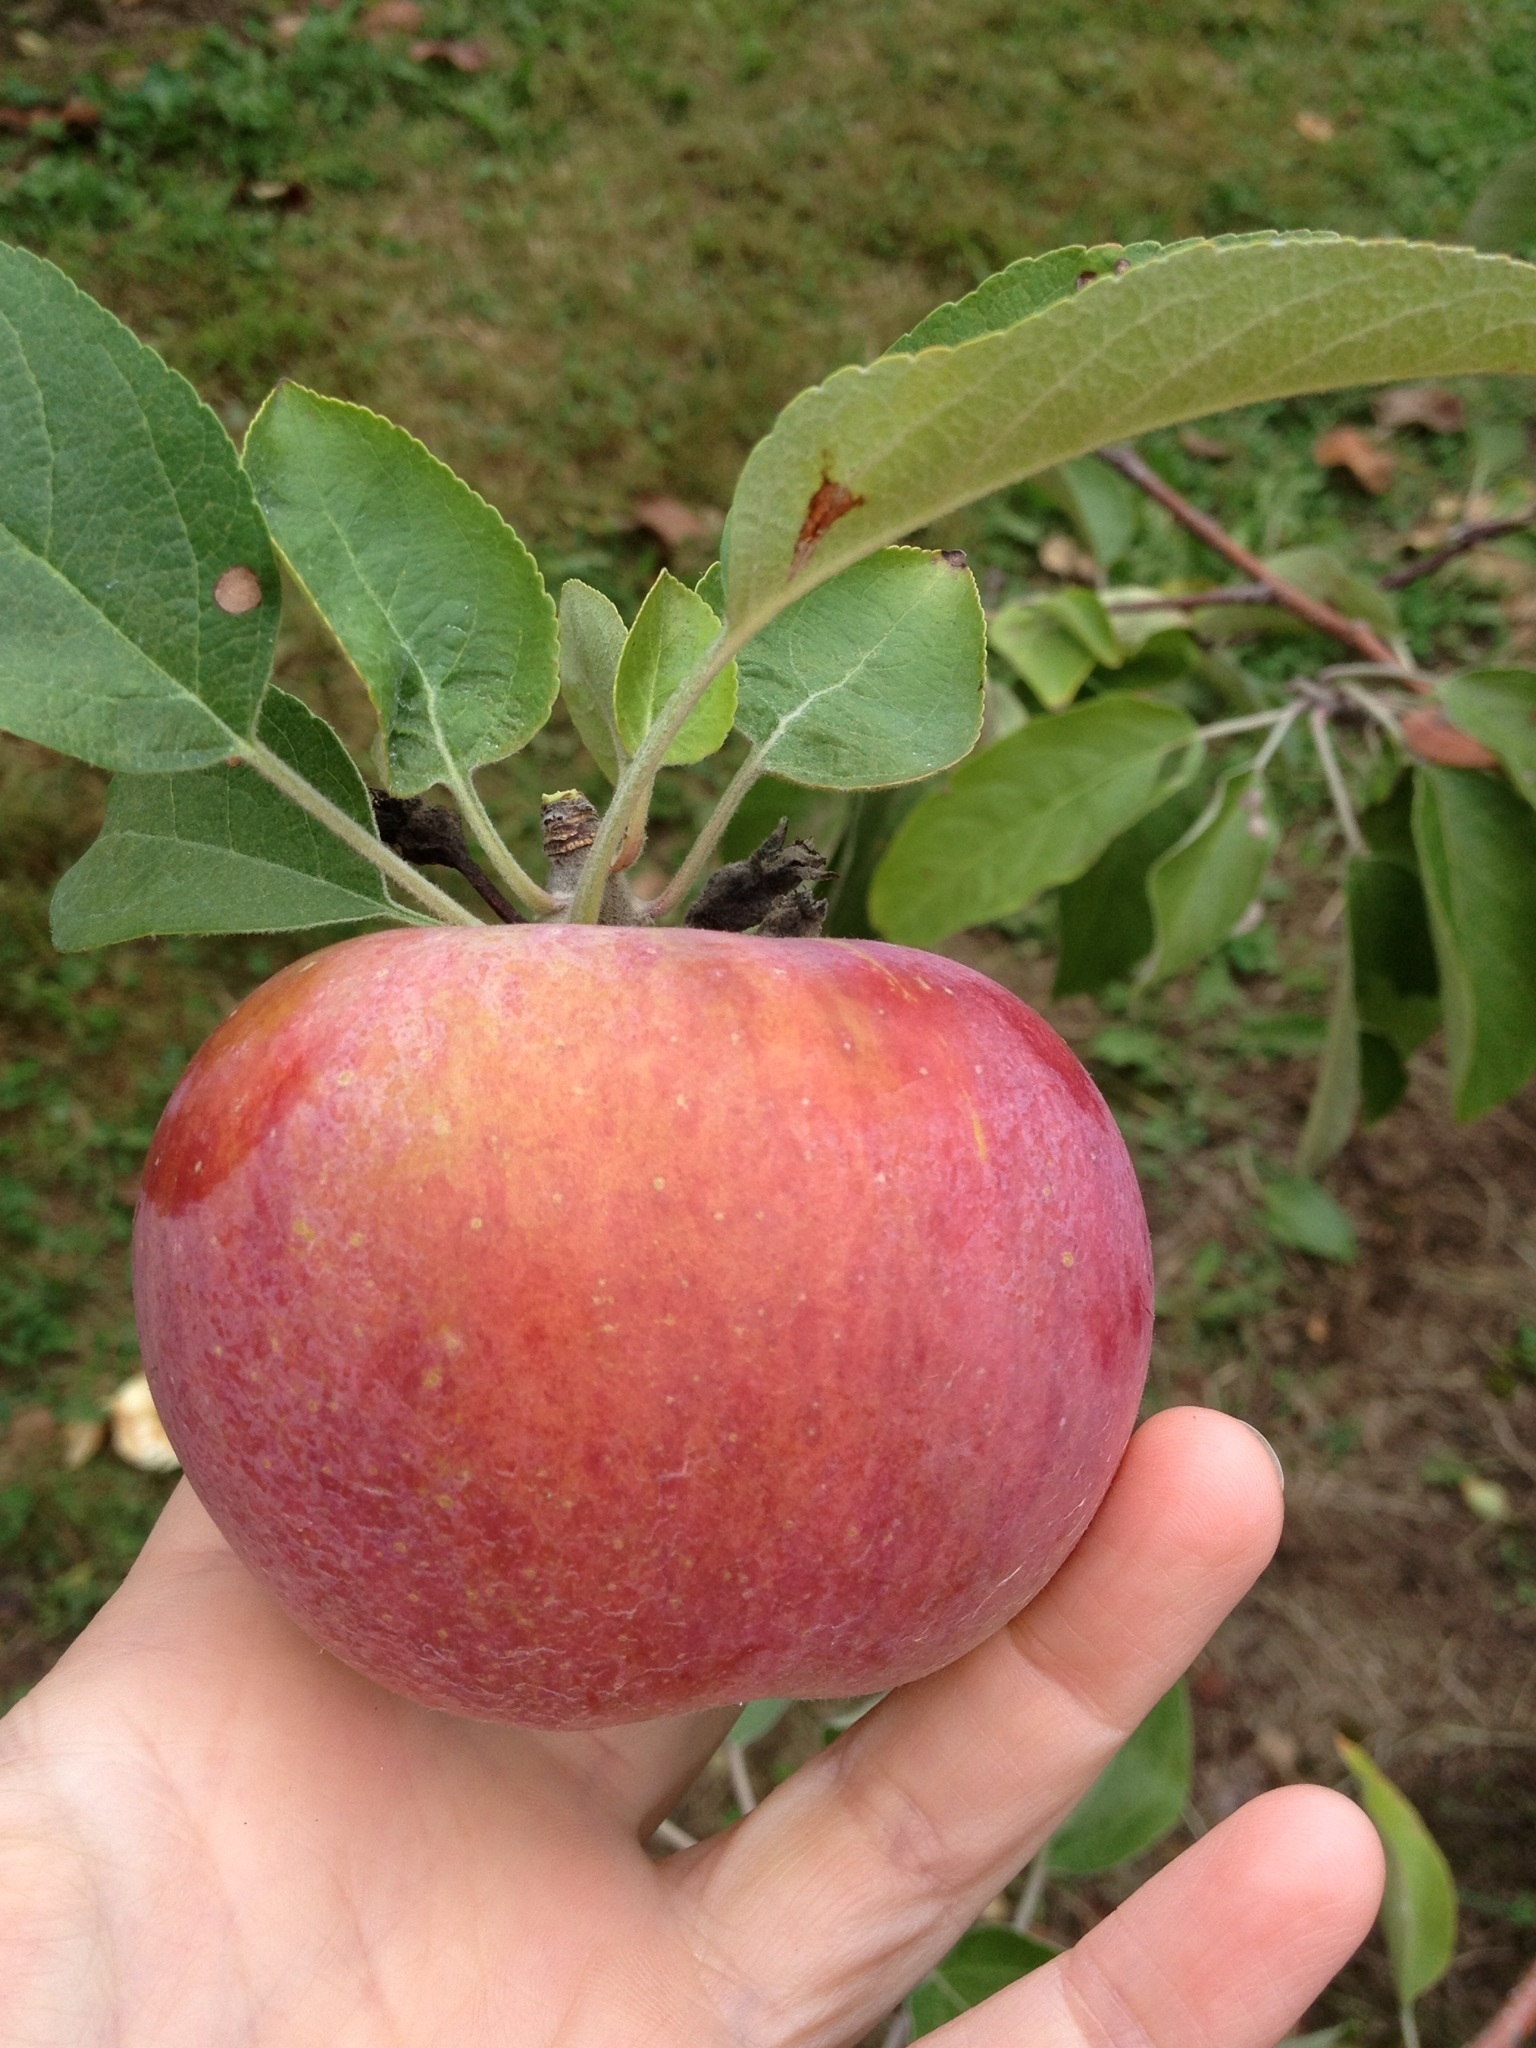
hand, apple, tree, nature, branch, plant, fruit, sweet, orchard, ripe, food, red, produce, natural, fresh, agriculture, juicy, healthy, eat, delicious, health, freshness, leaves, nutrition, raw, diet, organic, flowering plant, rose family, land plant